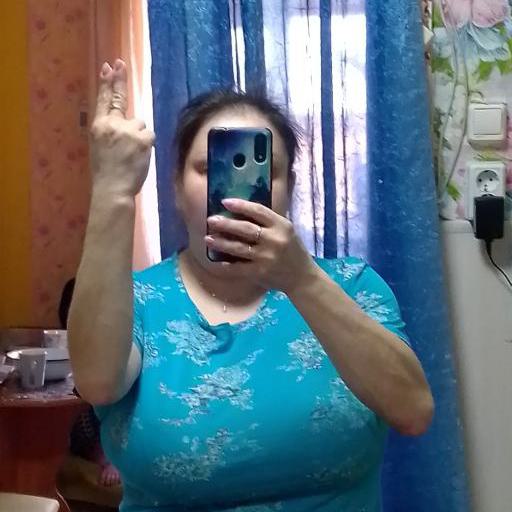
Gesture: no_gesture